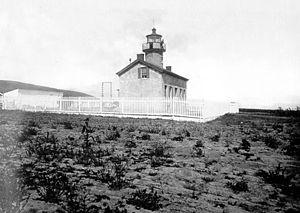
Le phare de Santa Barbara est un phare situé sur le port de Santa Barbara, dans le comté de Santa Barbara, aux États-Unis.